Samudera Pasai Sultanate

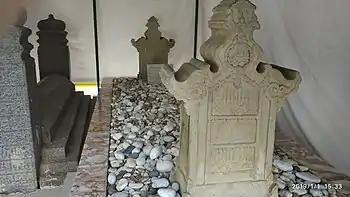
Malik al-Salih tombstone

The establishment of the first Muslim centres in Indonesia was probably a result of commercial circumstances. By the 13th century the collapse of Srivijayan power, drew foreign traders to harbours on the northern Sumatran shores of the Bay of Bengal, safe from the pirate lairs at the southern end of the Strait of Malacca. Northern Sumatra had a hinterland rich in gold and forest produce, and pepper was being cultivated at the beginning of the 15th century. It was accessible to all the merchants of the archipelago who wanted to meet ships from the Indian Ocean.